Club Atlético Atlanta

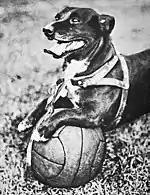
"Napoleón", the team's mascot, died in a car accident in 1938

One of the most curious cases in club history is that of a dog called "Napoleón" (whose name had been taken from the Emperor of the French). He was famous by 1936, when before each match disputed by Atlanta, he showed his skills with the ball to the spectators at the Villa Crespo stadium. His awesome ability was claimed even by rival supporters. He also barked fiercely when the rival team appeared on the field, and happily wagged his tail when Atlanta players appeared on the field. "Once the referee started the match, Napoleón took his place outside the field and followed the movements of the ball. During a corner kick, the dog always stood behind the goal."